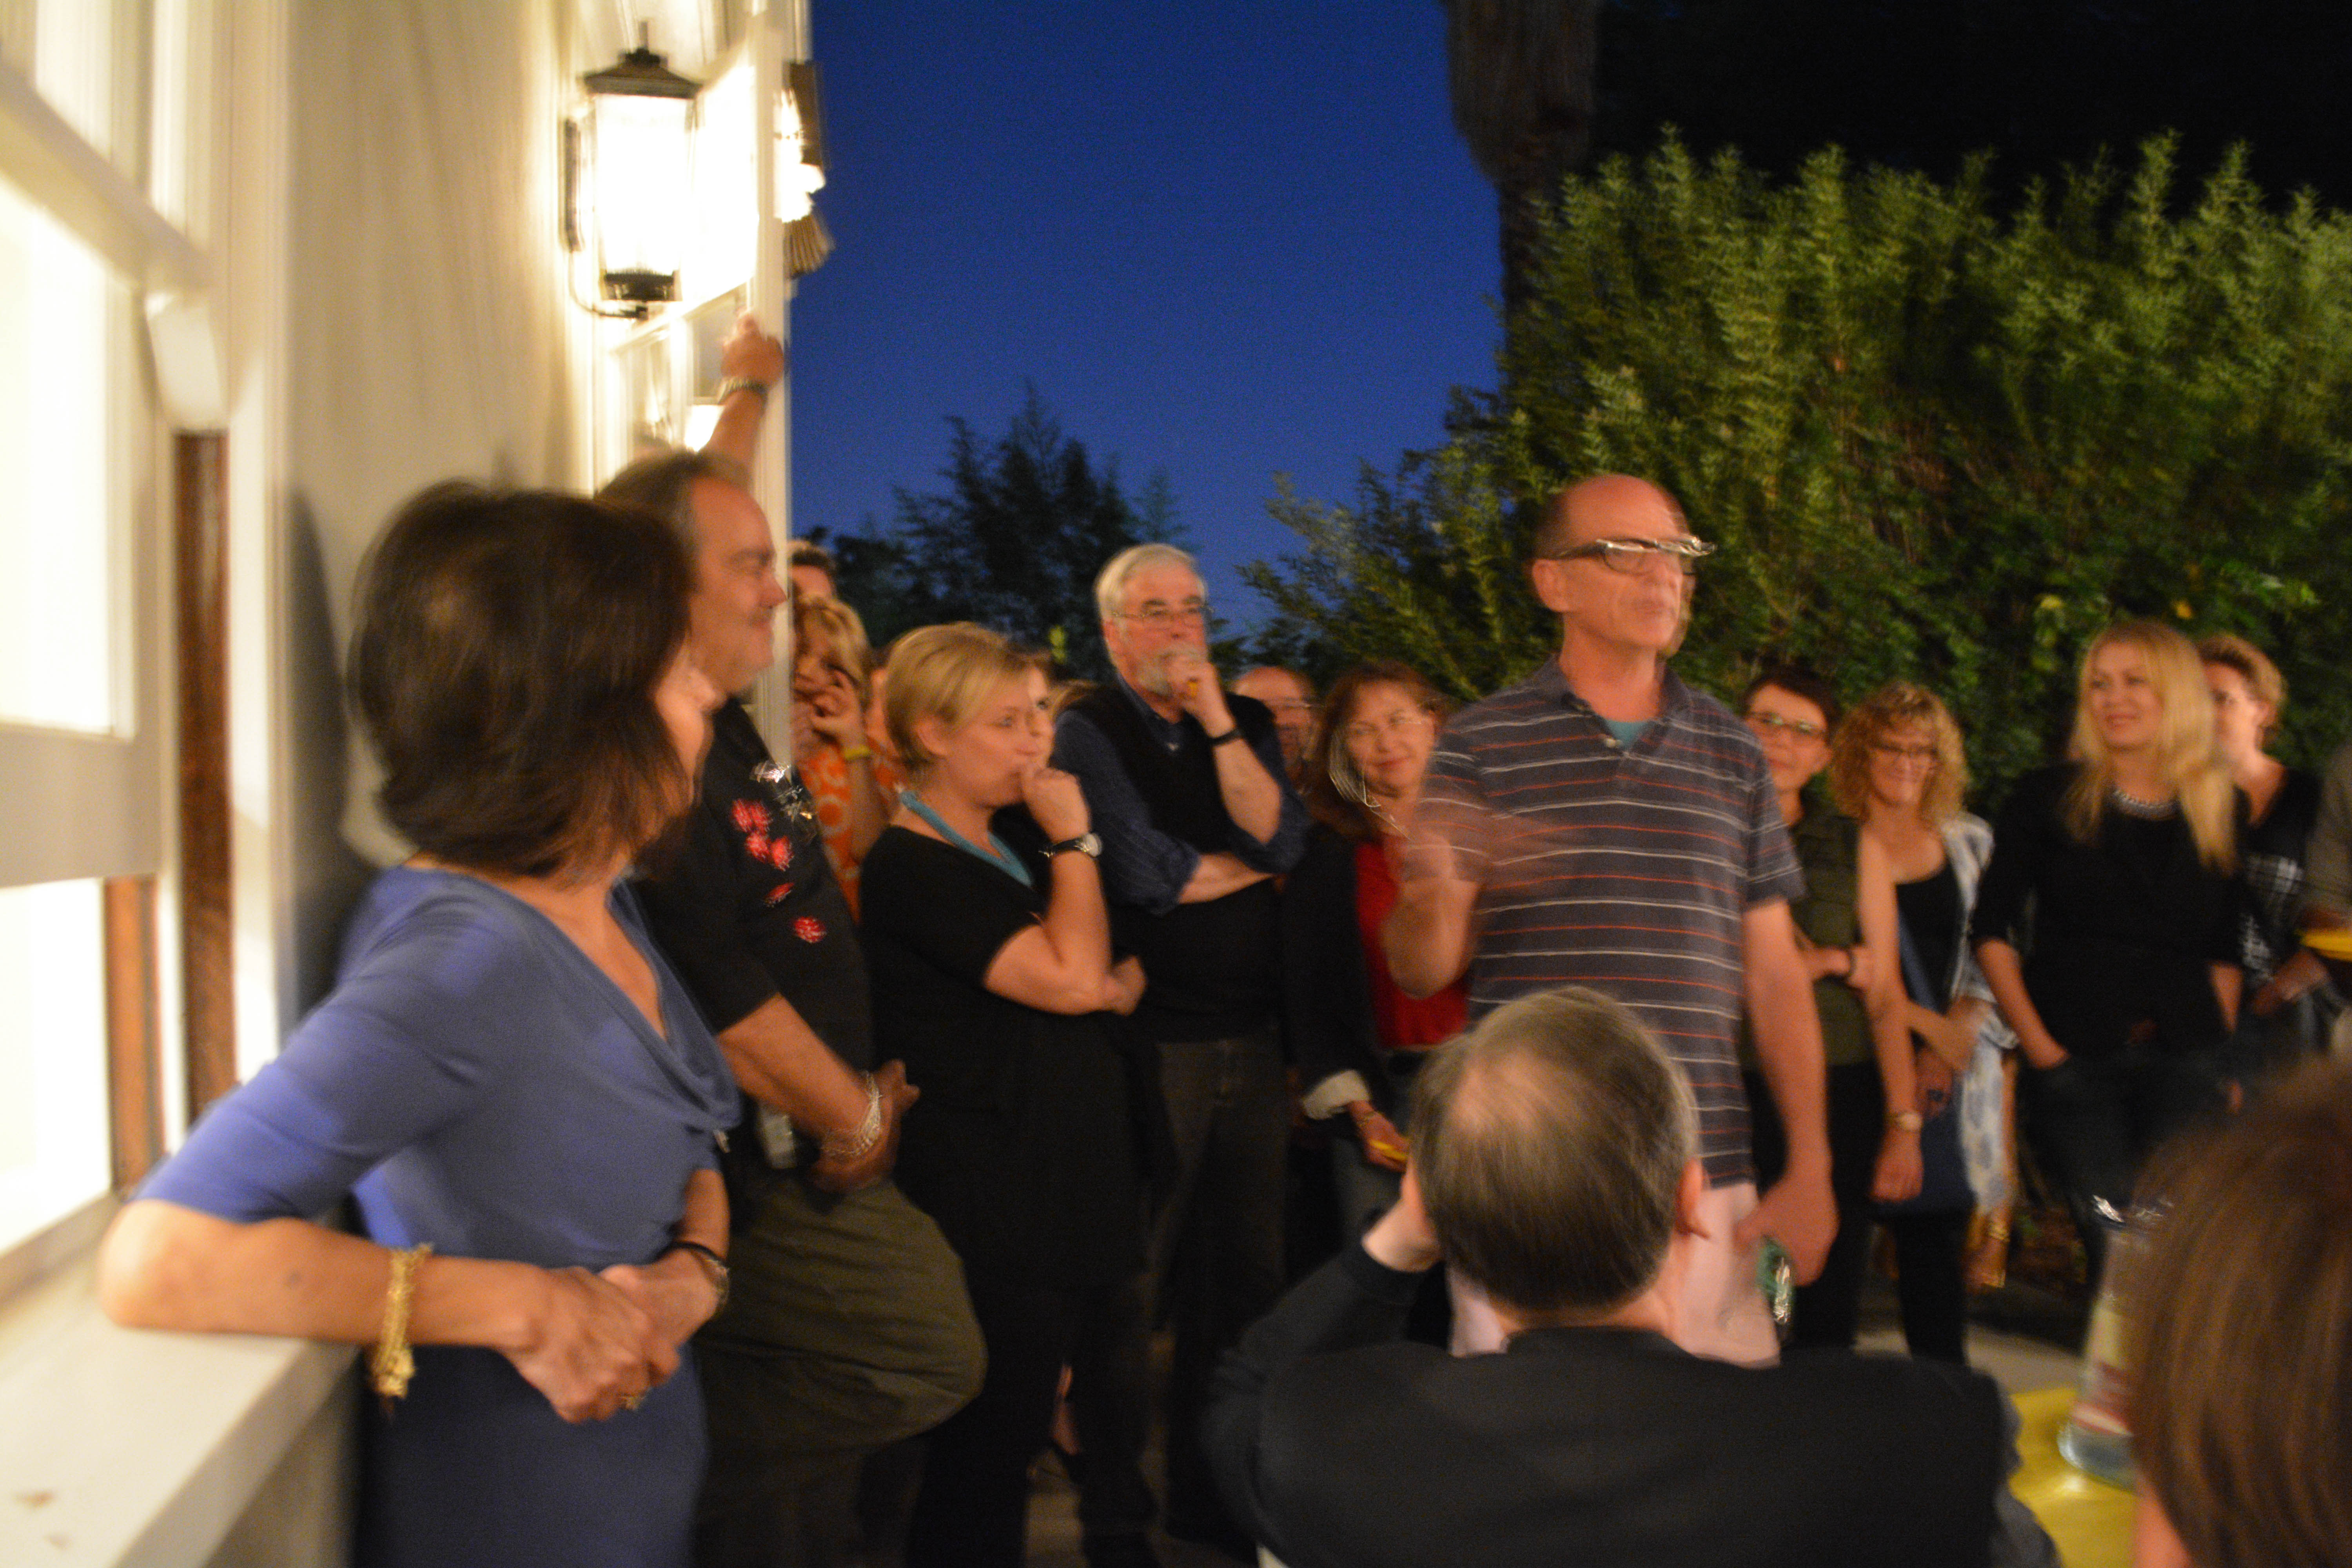
people, meal